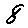
Label: 8